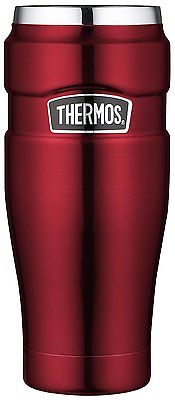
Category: mug